Longbridge Mill

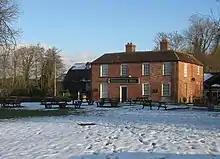
Longbridge Mill.

Longbridge Mill is a restored grade II listed water mill situated on the River Loddon in the village of Sherfield on Loddon in the English county of Hampshire. The mill is now incorporated into a public house and restaurant, but is still occasionally used for demonstration millings.